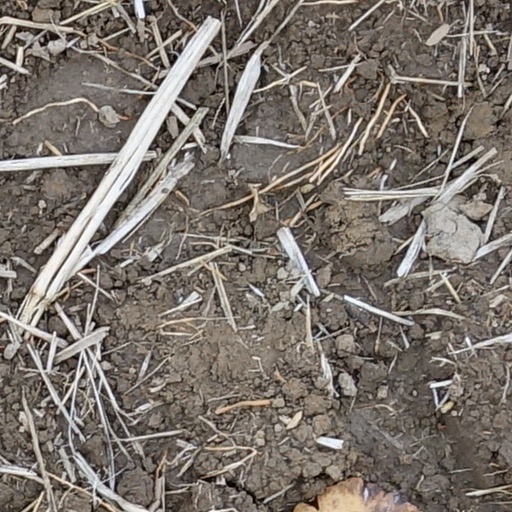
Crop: wheat